H.M.S. Pinafore

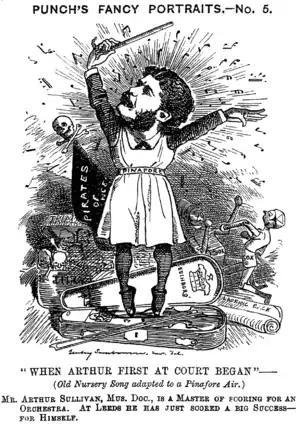
"Punch" cartoon mocking Sullivan for his focus on comic opera

Until 1908, revivals of the opera were given in contemporary dress, with ladies' costumes executed by couture houses such as Redfern. After that, designers such as Percy Anderson, George Sheringham and Peter Goffin created Victorian costume designs. The 1887 set was designed by Hawes Craven. In the winter of 1940–41, the D'Oyly Carte Opera Company's scenery and costumes for "Pinafore" and three other operas were destroyed by German bombs during World War II. The opera was revived in London in the summer of 1947. It was then included in the D'Oyly Carte repertory in every season from then on, until the company's closure in 1982. The D'Oyly Carte company performed "Pinafore" before Queen Elizabeth II and the royal family at Windsor Castle on 16 June 1977, during the queen's Silver Jubilee year, the first royal command performance of a Gilbert and Sullivan opera since 1891.